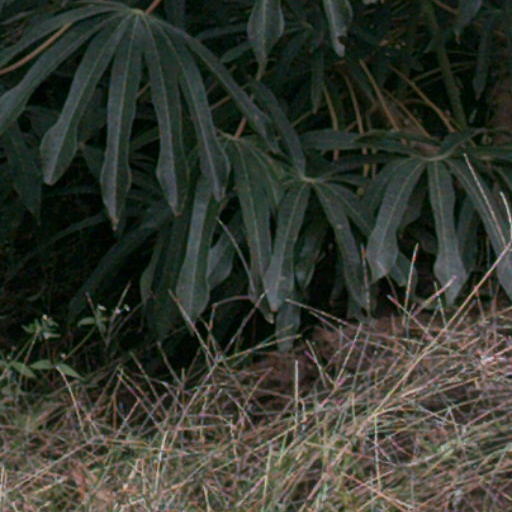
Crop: cassava